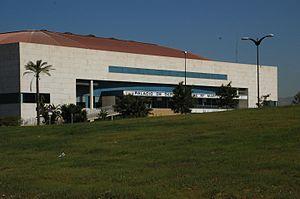
Le Palacio de Deportes José María Martín Carpena, situé à Malaga, a une capacité de 11 300 spectateurs et accueille l'équipe de basket locale Unicaja.